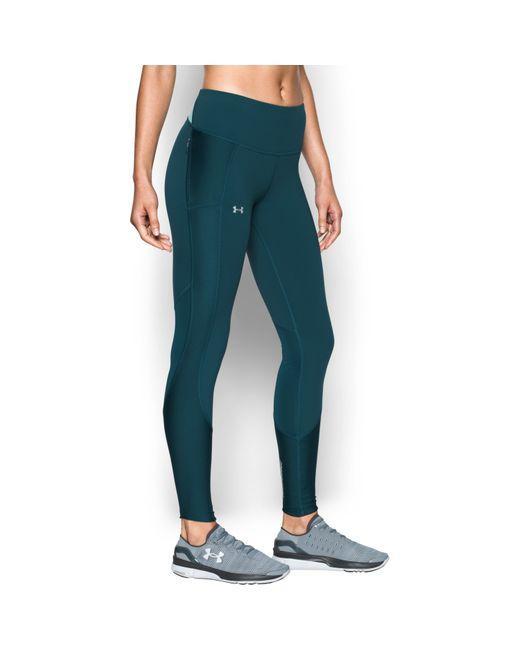
Damen Slim Fit dunkelgrüne Spandex Leggings